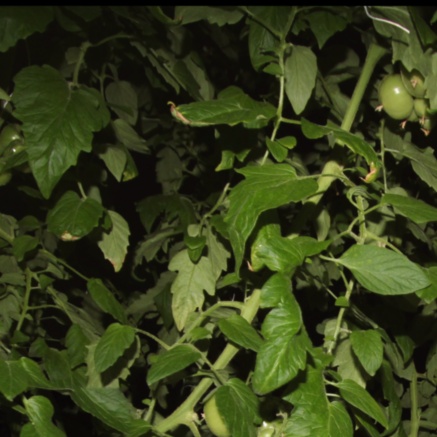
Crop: tomato